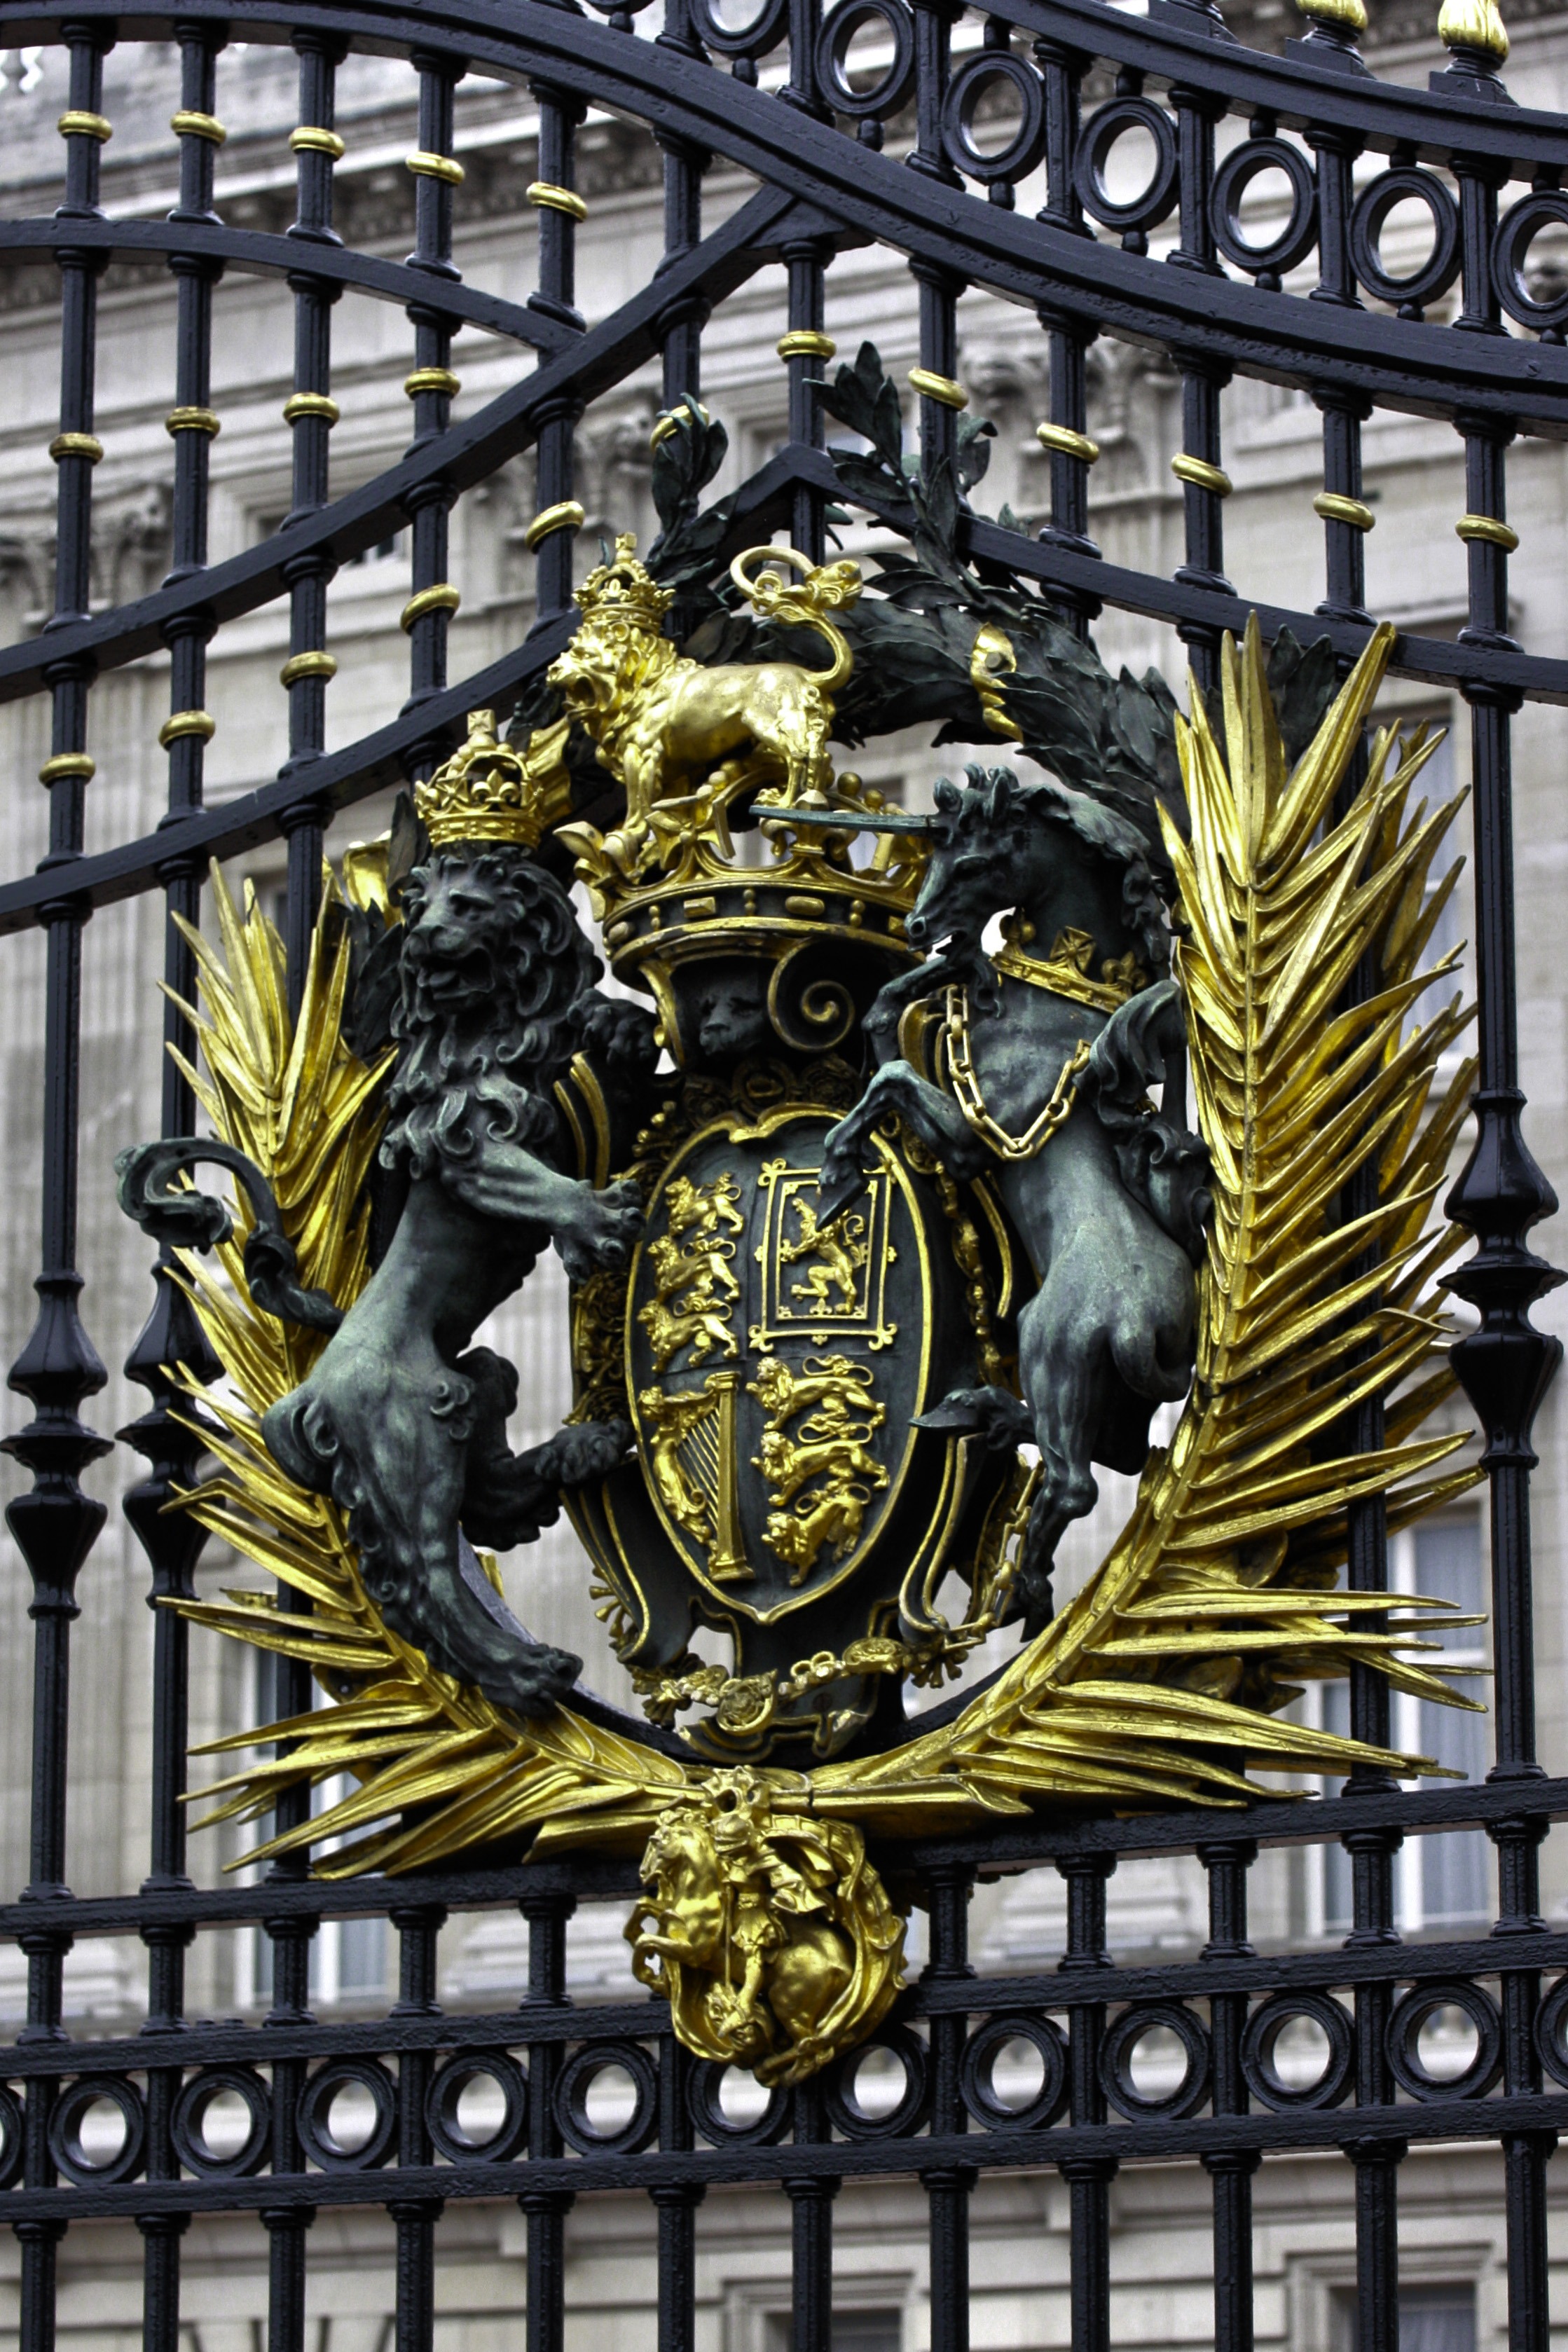
window, statue, gate, london, art, iron, briton